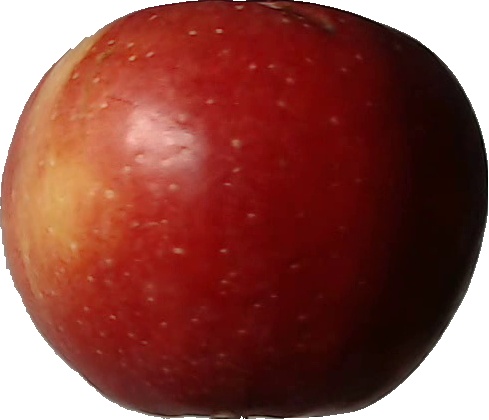
Label: apple_braeburn_1